Pine Bluff, Arkansas

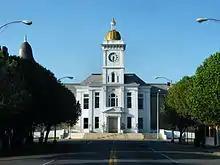
South façade of the Courthouse

World War II brought profound changes to Pine Bluff and its agriculture, timber and railroad-oriented economy. The Army built Grider Field Airport which housed the Pine Bluff School of Aviation and furnished flight training for air cadets for the Army Air Corps. At one time 275 aircraft were being used to train 758 pilots. Approximately 9,000 pilots had been trained by the time the school closed in October 1944.